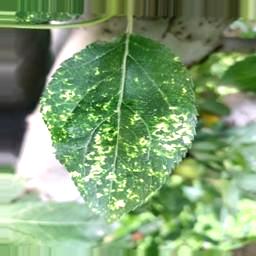
Label: Apple_Mosaic